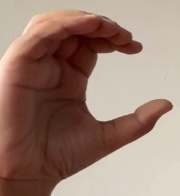
ASL sign: C